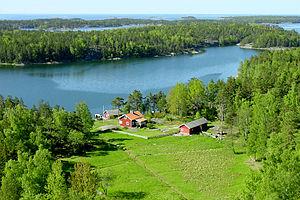
La commune rurale de Tammisaari est une ancienne municipalité de l'Uusimaa en Finlande.
Le Parc national de l'archipel d'Ekenäs est un parc national de Finlande, dans la région d'Uusimaa.